Palawan

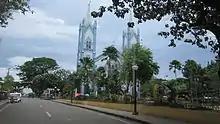
Immaculate Conception Cathedral in Puerto Princesa.

Palawan comprises 433 barangays in 23 municipalities and the capital City of Puerto Princesa. As an archipelago, Palawan has 13 mainland municipalities and 10 island towns. There are three congressional districts, namely: the first district comprising five northern mainland municipalities and nine island towns; the second district composed of six southern mainland towns and the island municipality of Balabac; and the third district covering the capital City of Puerto Princesa and the town of Aborlan. Thirteen municipalities are considered as "mainland municipalities", namely Aborlan, Narra, Quezon, Sofronio Española, Brooke's Point, Rizal, and Bataraza (located south); San Vicente, Roxas, Dumaran, El Nido, and Taytay (found in the north). The remaining "island municipalities" are: Busuanga, Coron, Linapacan and Culion (forming the Calamianes group of islands), Cuyo, Agutaya and Magsaysay (the Cuyo group of islands), Araceli, Cagayancillo, Balabac and Kalayaan (Spratly Islands). The capital, Puerto Princesa is a highly urbanized city that governs itself independently from the province, but it usually grouped with the province for statistical and geographic purposes.